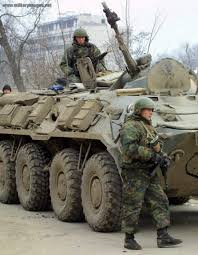
Label: BTR